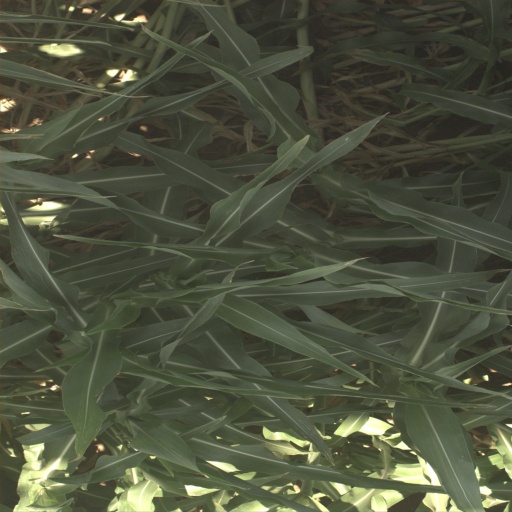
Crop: sorghum